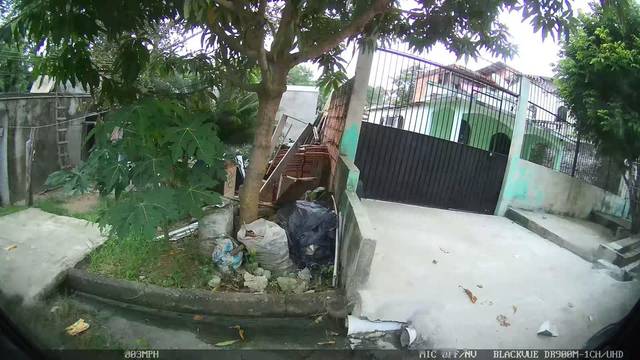
Region: Brazil
Coordinates: -3.057, -60.01